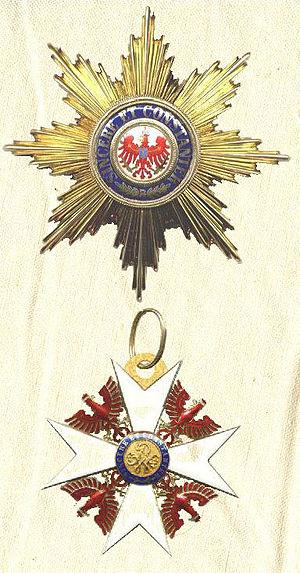
L’ordre de l’Aigle rouge était un ordre de chevalerie du royaume de Prusse. Fondé par Georges Iᵉʳ Guillaume de Brandebourg-Bayreuth en 1705. Il était conféré aussi bien aux civils qu'aux militaires en reconnaissance de leurs services mais ne pouvait être octroyé qu’aux officiers et aux civils de rang équivalent. Il existait cependant une médaille de l’ordre qui pouvait être conférée aux personnes de rang inférieur.